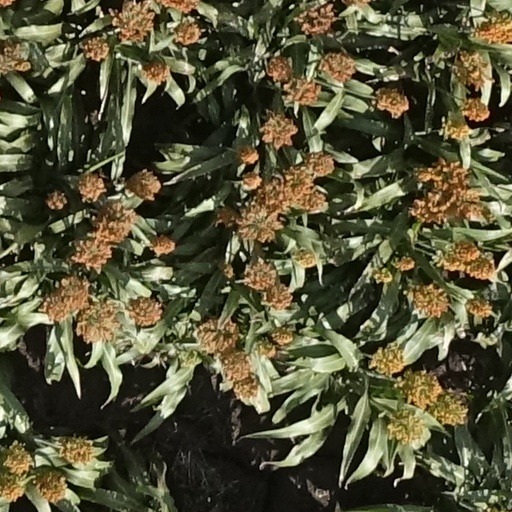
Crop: sorghum